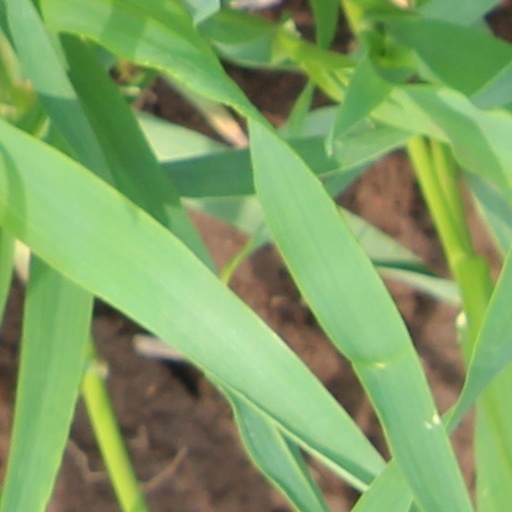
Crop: wheat